Ilkeston railway station

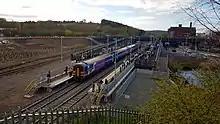
Ilkeston railway station on opening day

The erection of the new footbridge, which was pre-fabricated in sections, required the use of several cranes, the largest of which weighing 500 tonnes. The footbridge featured an innovative foundation approach which is designed to resist ground pressure from two separate directions. To cope with flooding, a custom-developed pre-fabricated platform design was adopted, using pre-cast concrete beam and slabs. The beams and slabs of the platforms were installed using excavators; while rearward slabs could be installed during daytime working, the beams and slabs on the edges nearest to the active railway had to be positioned during line blocks or night-time possessions. Once laid, the concrete slabs were tarmaced, except for the tactile strip along the platform edge used as an aid by the sight-impaired. The fitting out of the platforms, including mechanical and electrical works, LED lighting, CCTV and ticket machines, was undertaken by Railway Electrical Services.